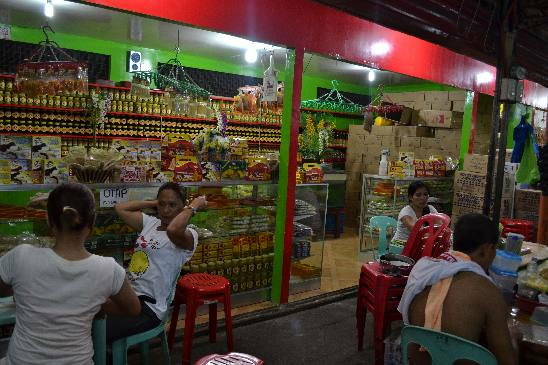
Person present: Yes